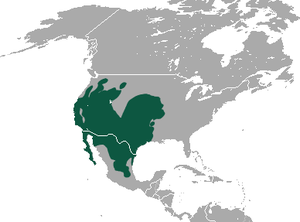
Le Lièvre de Californie, Lepus californicus, aussi appelé Jackrabbit de Californie, est un mammifère de la famille des Léporidae. Il vit dans l'ouest des États-Unis.